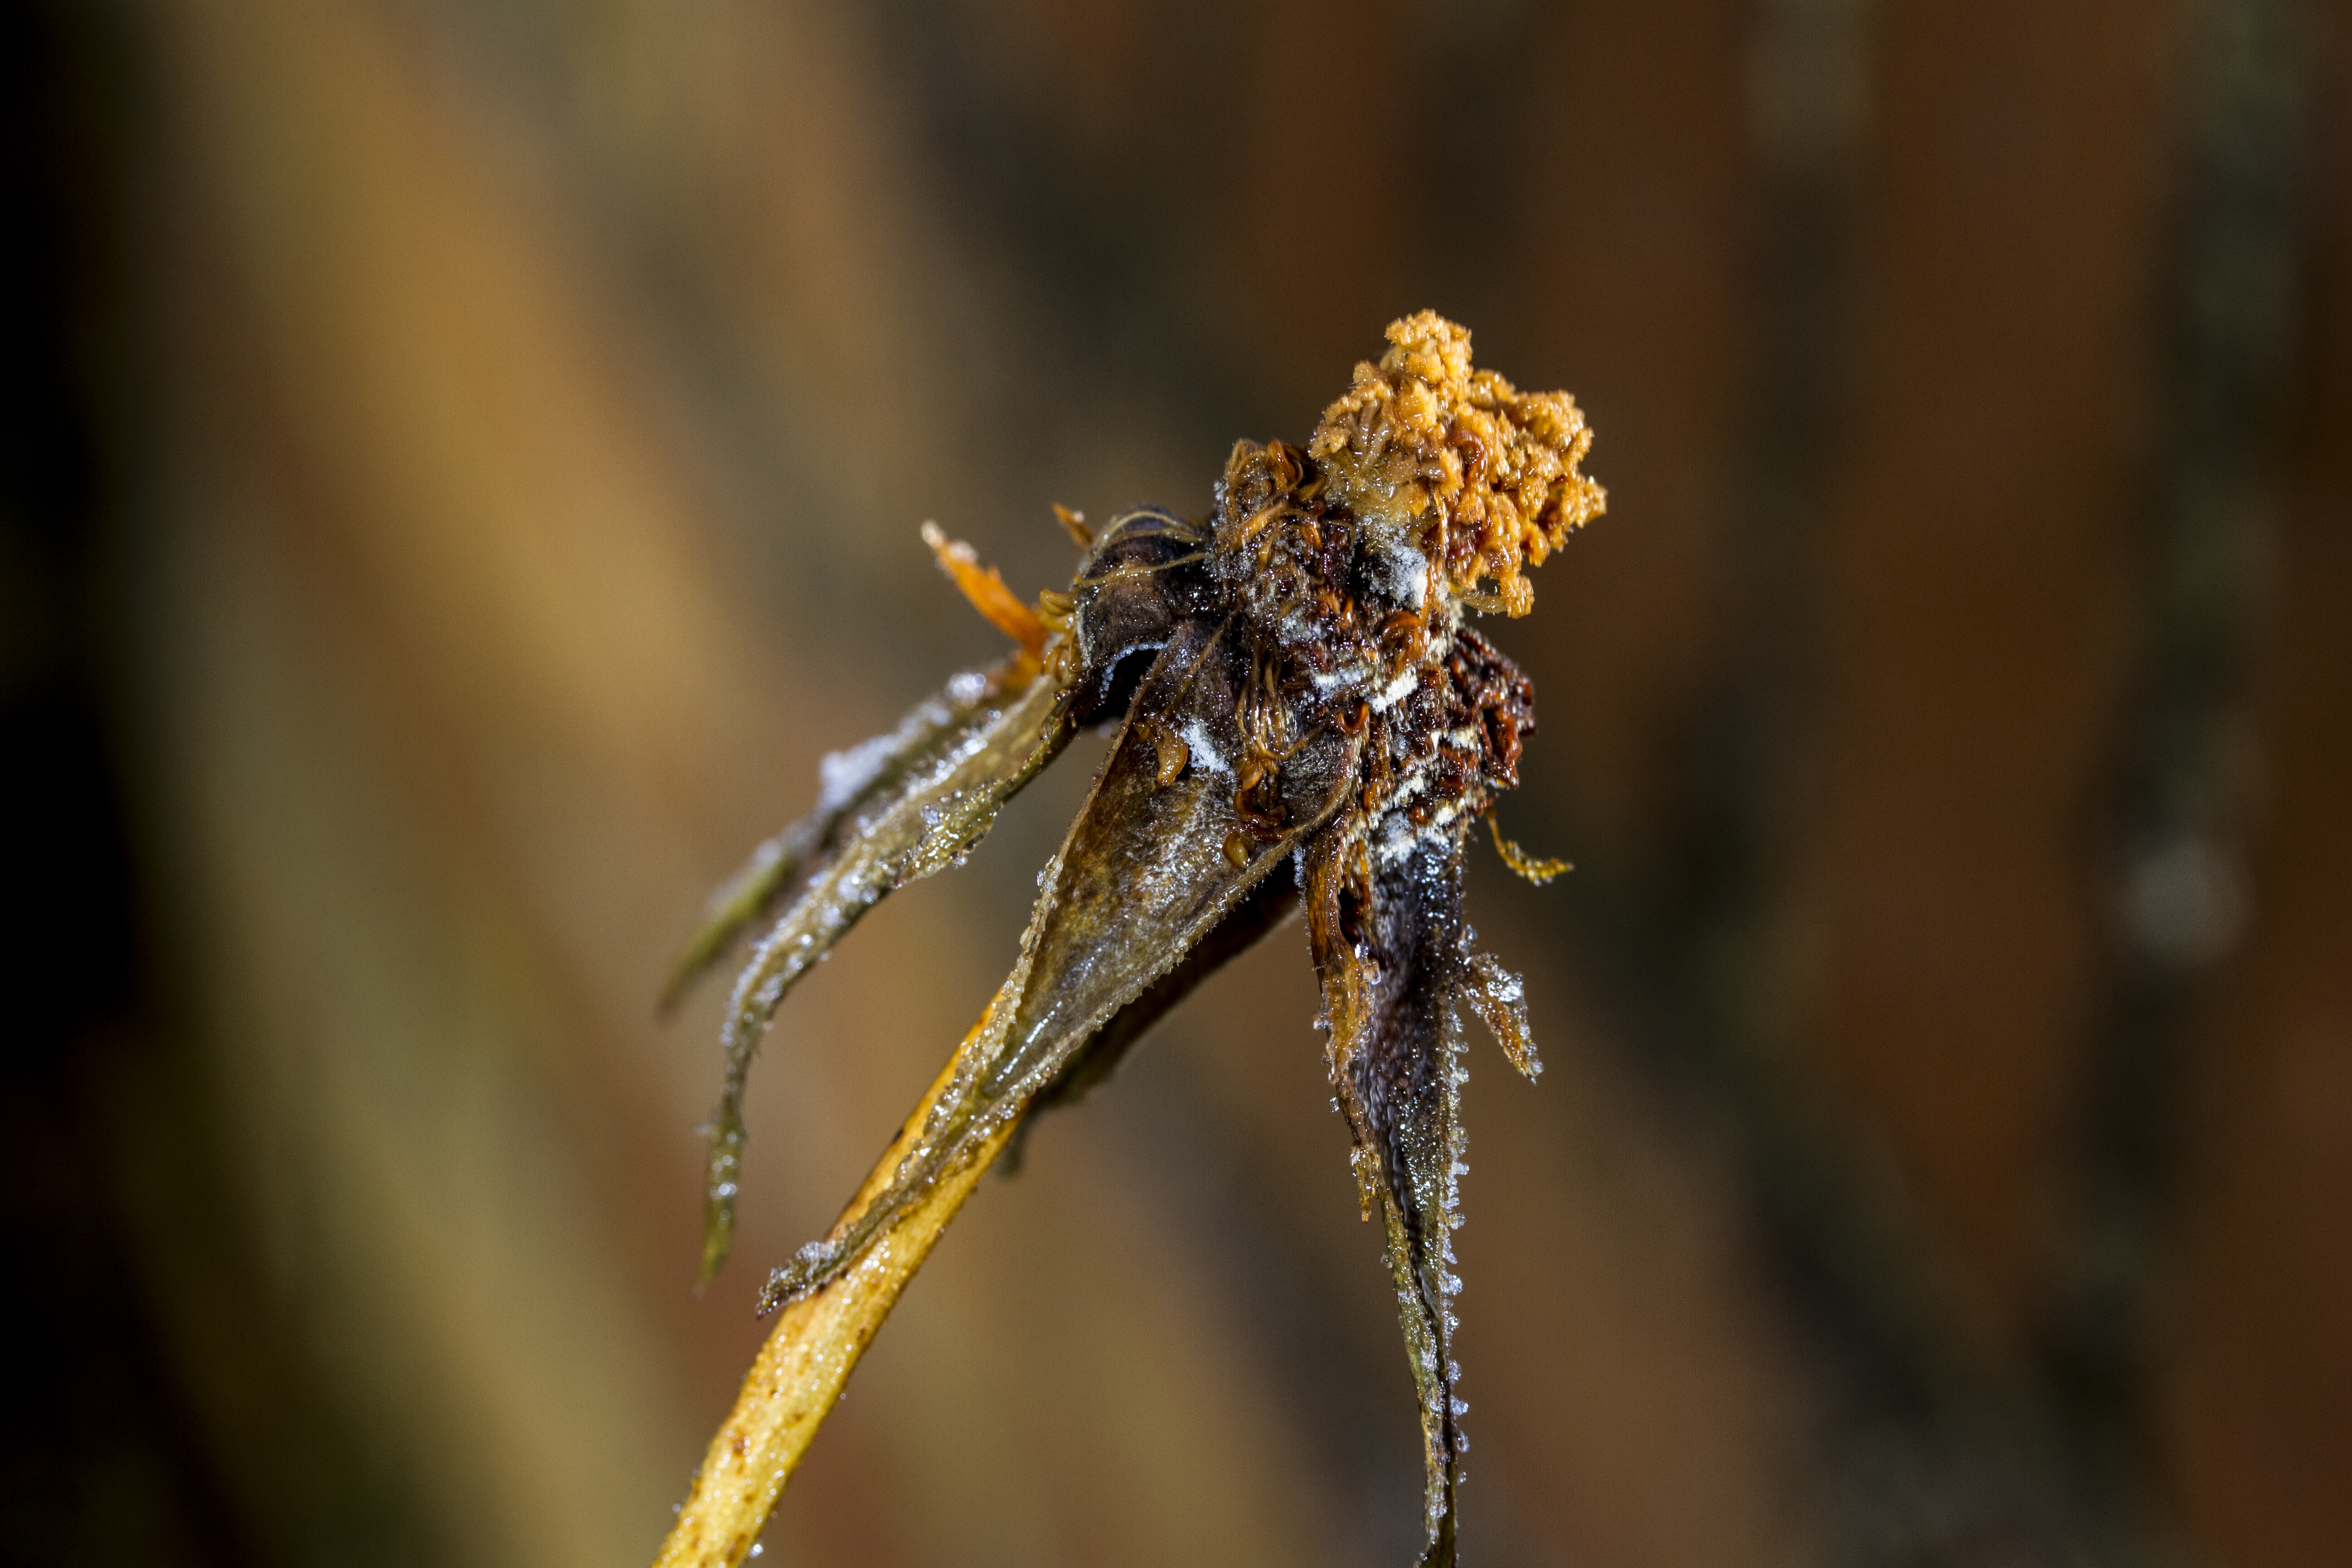
nature, photography, flower, wildlife, insect, fauna, invertebrate, close up, uk, peterborough, macro photography, arthropod, european garden spider, araneus, orb weaver spider